List of coffee varieties

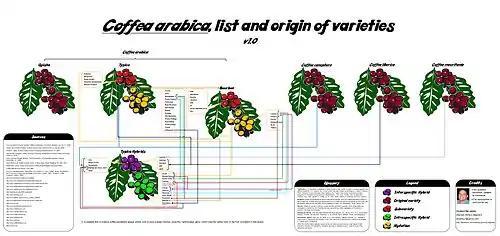
List and origin of arabica varieties <a href="http%3A//commons.wikimedia.org/wiki/File%3ACoffeaArabica_01.tif">TIF

Coffee varieties are the diverse subspecies derived through selective breeding or natural selection of coffee plants. While there is tremendous variability encountered in both wild and cultivated coffee plants, there are a few varieties and cultivars that are commercially important due to various unique and inherent traits such as disease resistance and fruit yield. These unique traits are what producers use to select breeds when developing crops. Therefore, at a micro level, breed selection is critical to the success of a producer and is one of the key components of cup quality.